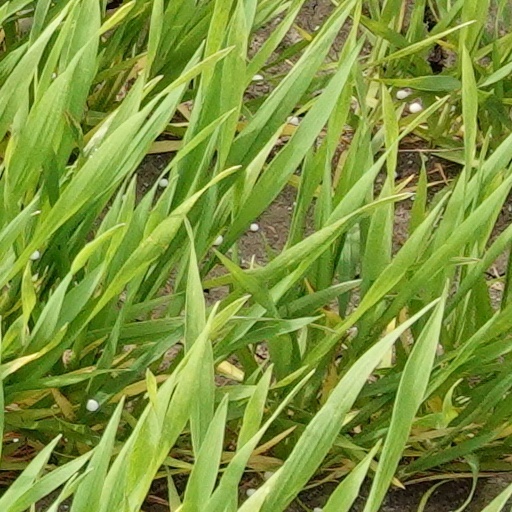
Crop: wheat